South African type X-17 water tender

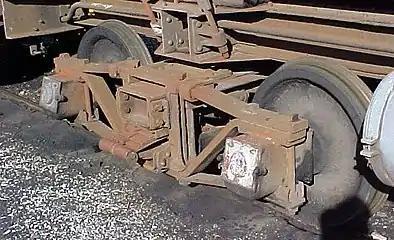
Diamond frame bogie

Photographs from the 1940s show the original water tenders with a traditional high turret. The water tenders of 1938 had a water capacity of and rode on diamond-frame bogies (similar to North American Archbar trucks) with elliptical springs.